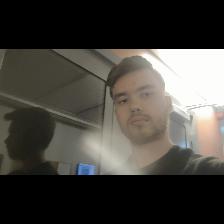
Label: Human